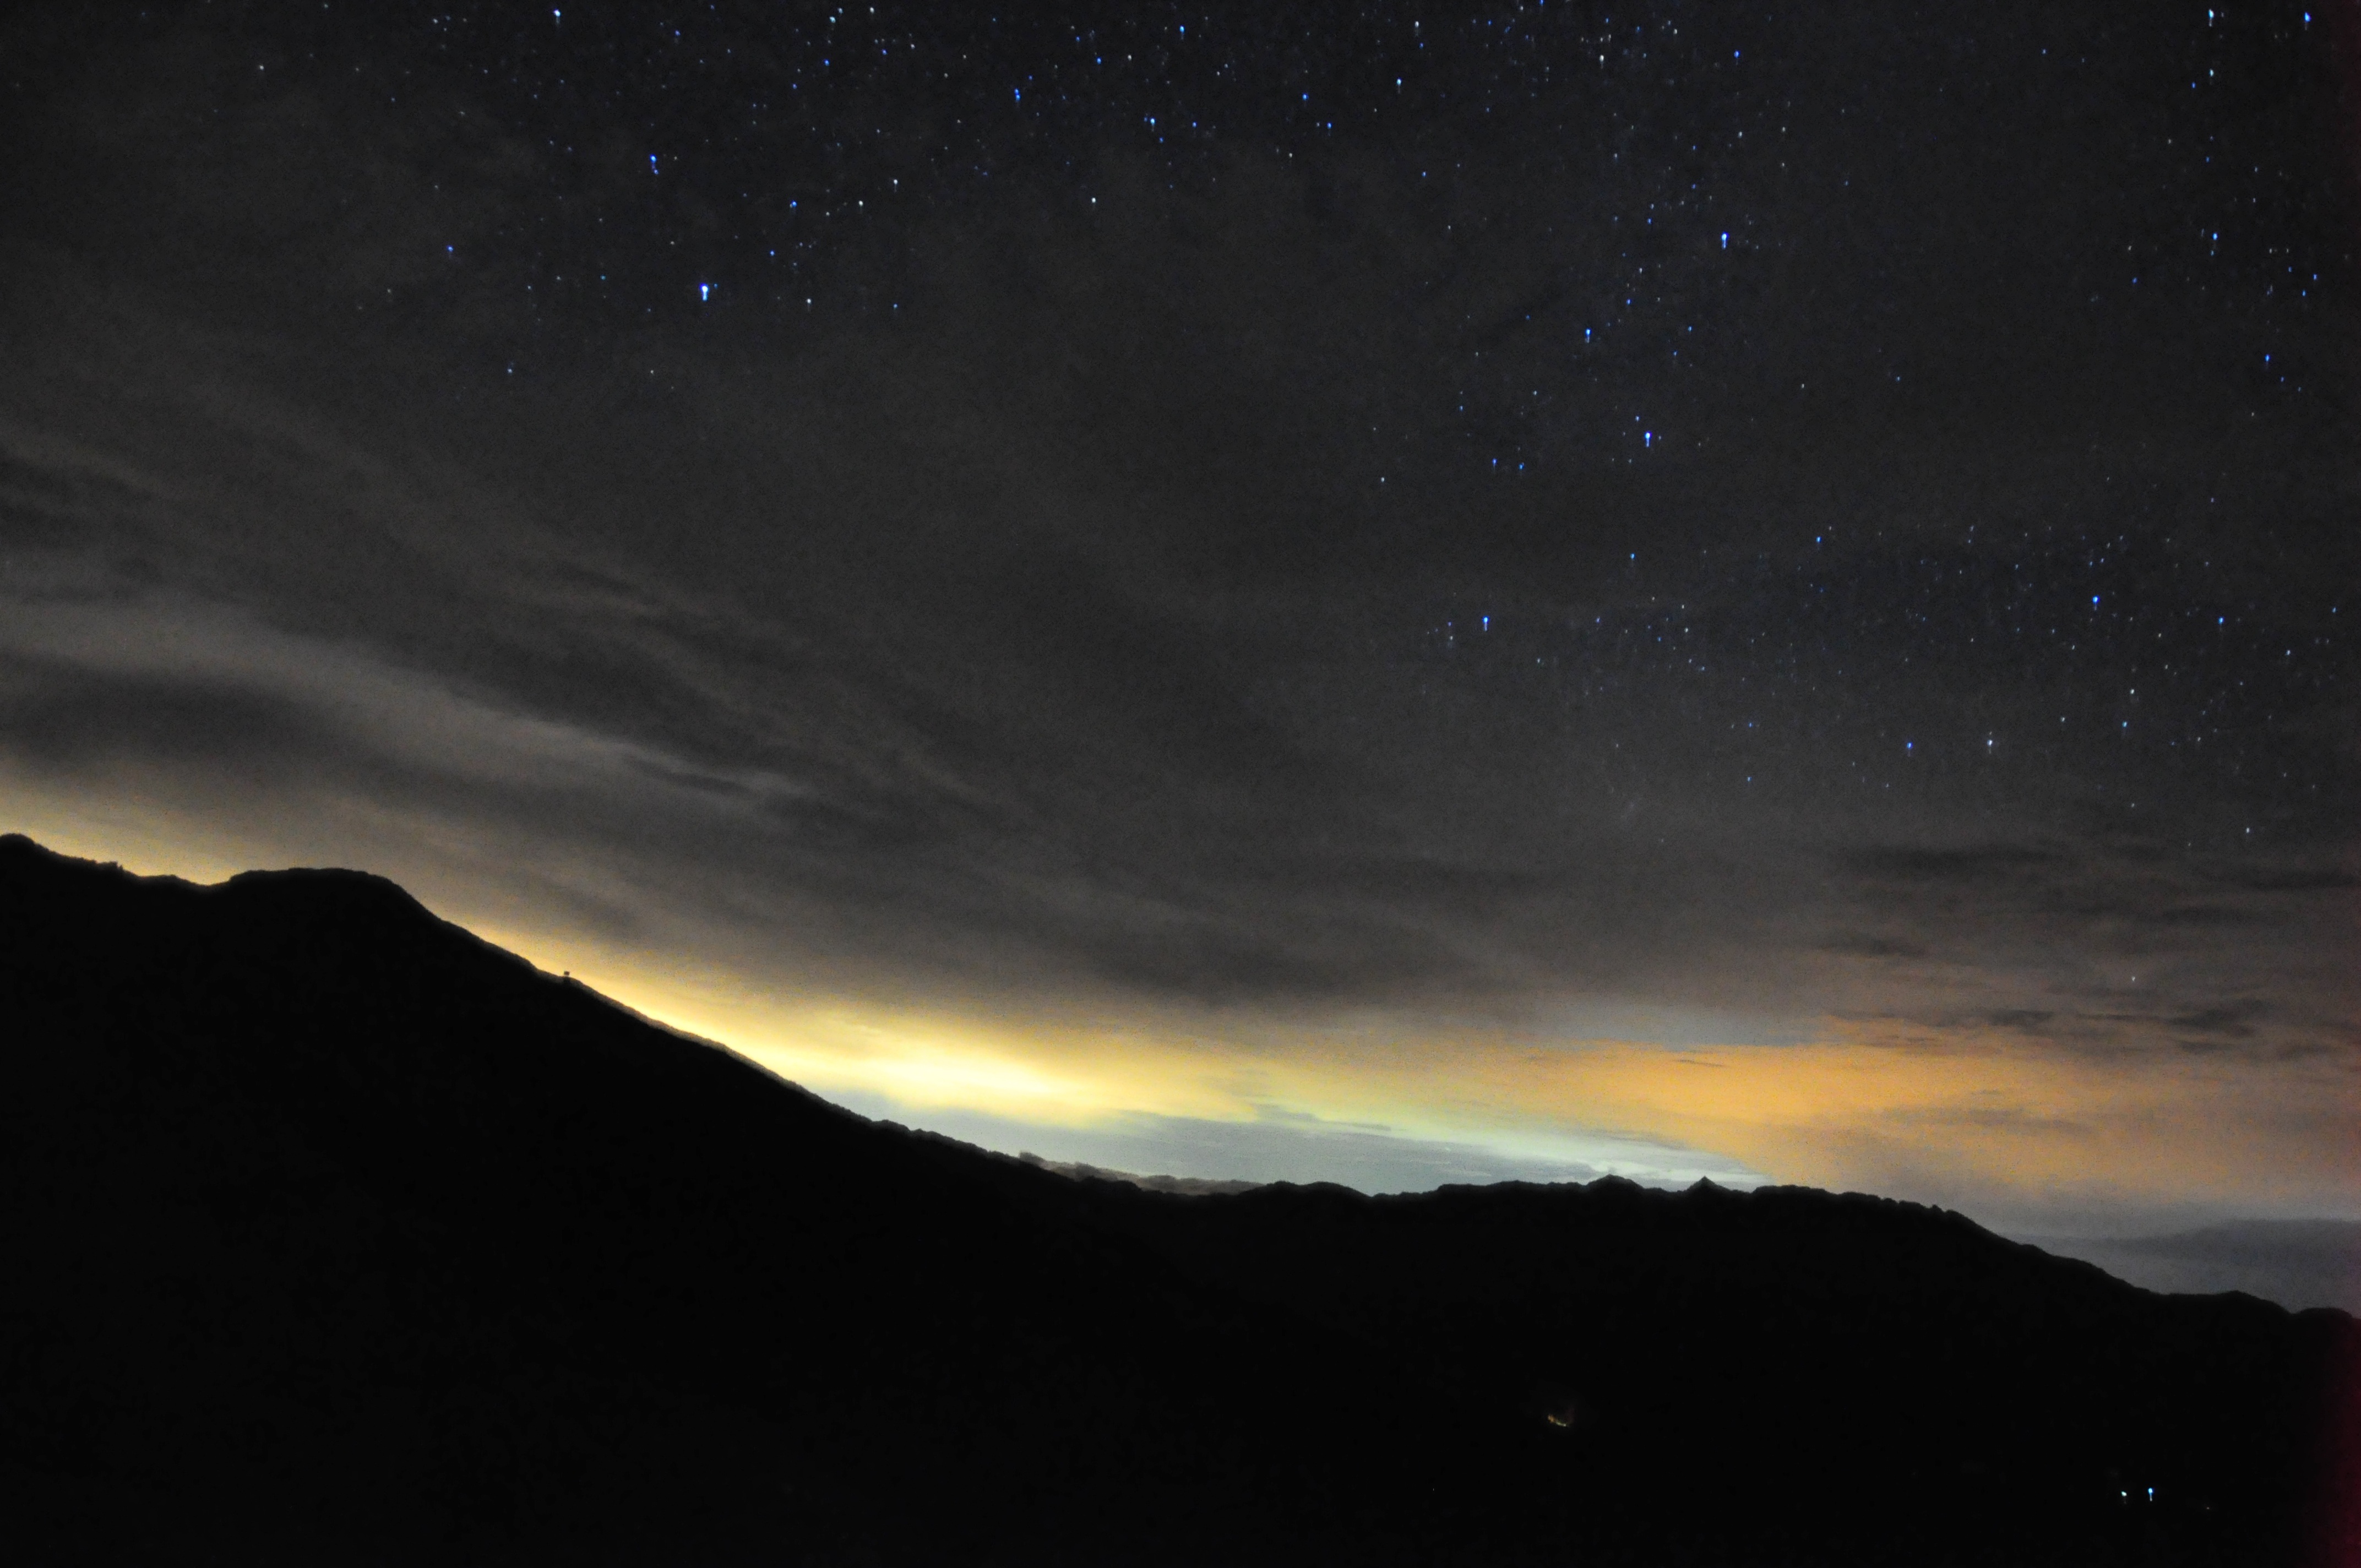
horizon, cloud, sky, night, star, dawn, atmosphere, dusk, evening, darkness, moonlight, astronomy, astronomical object, geological phenomenon